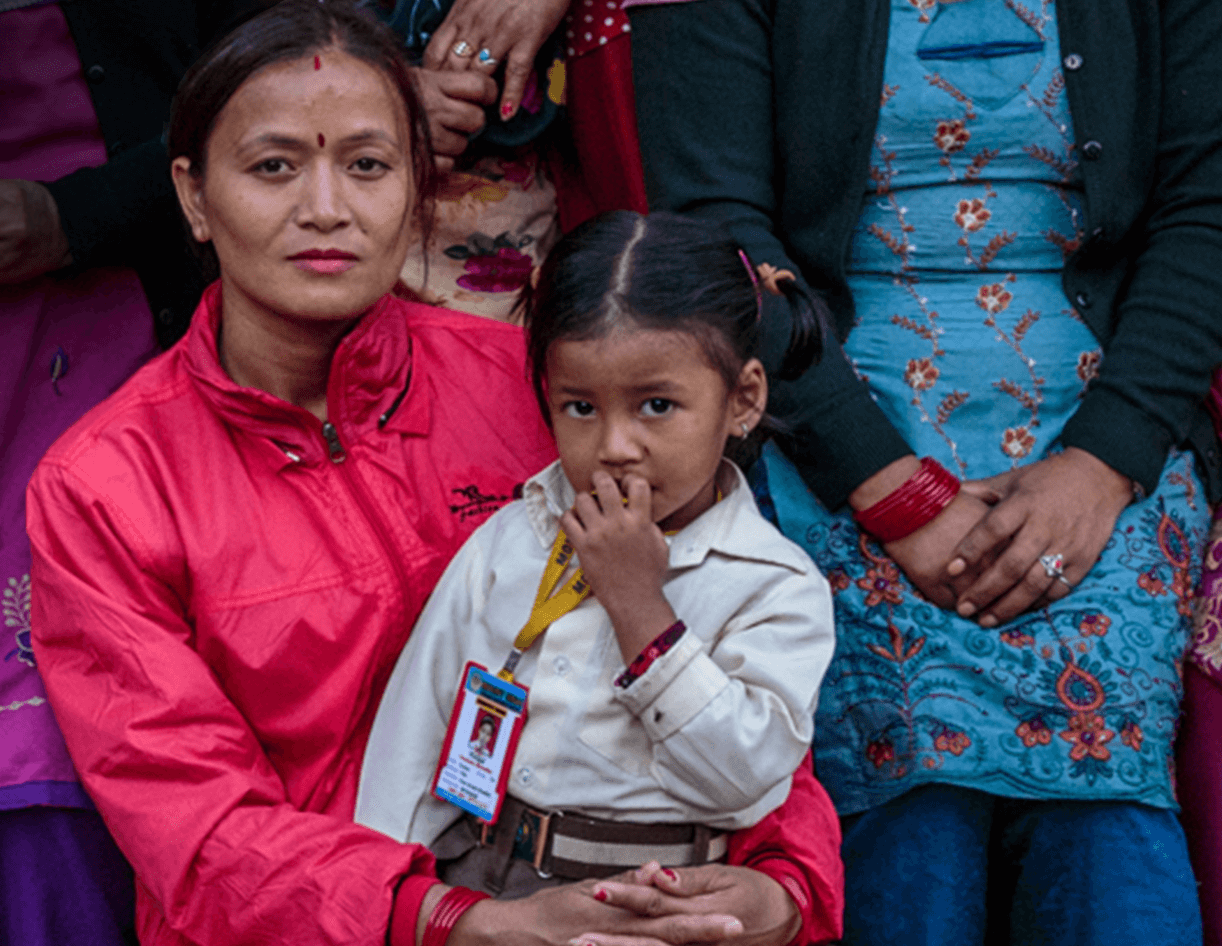
Gender: women